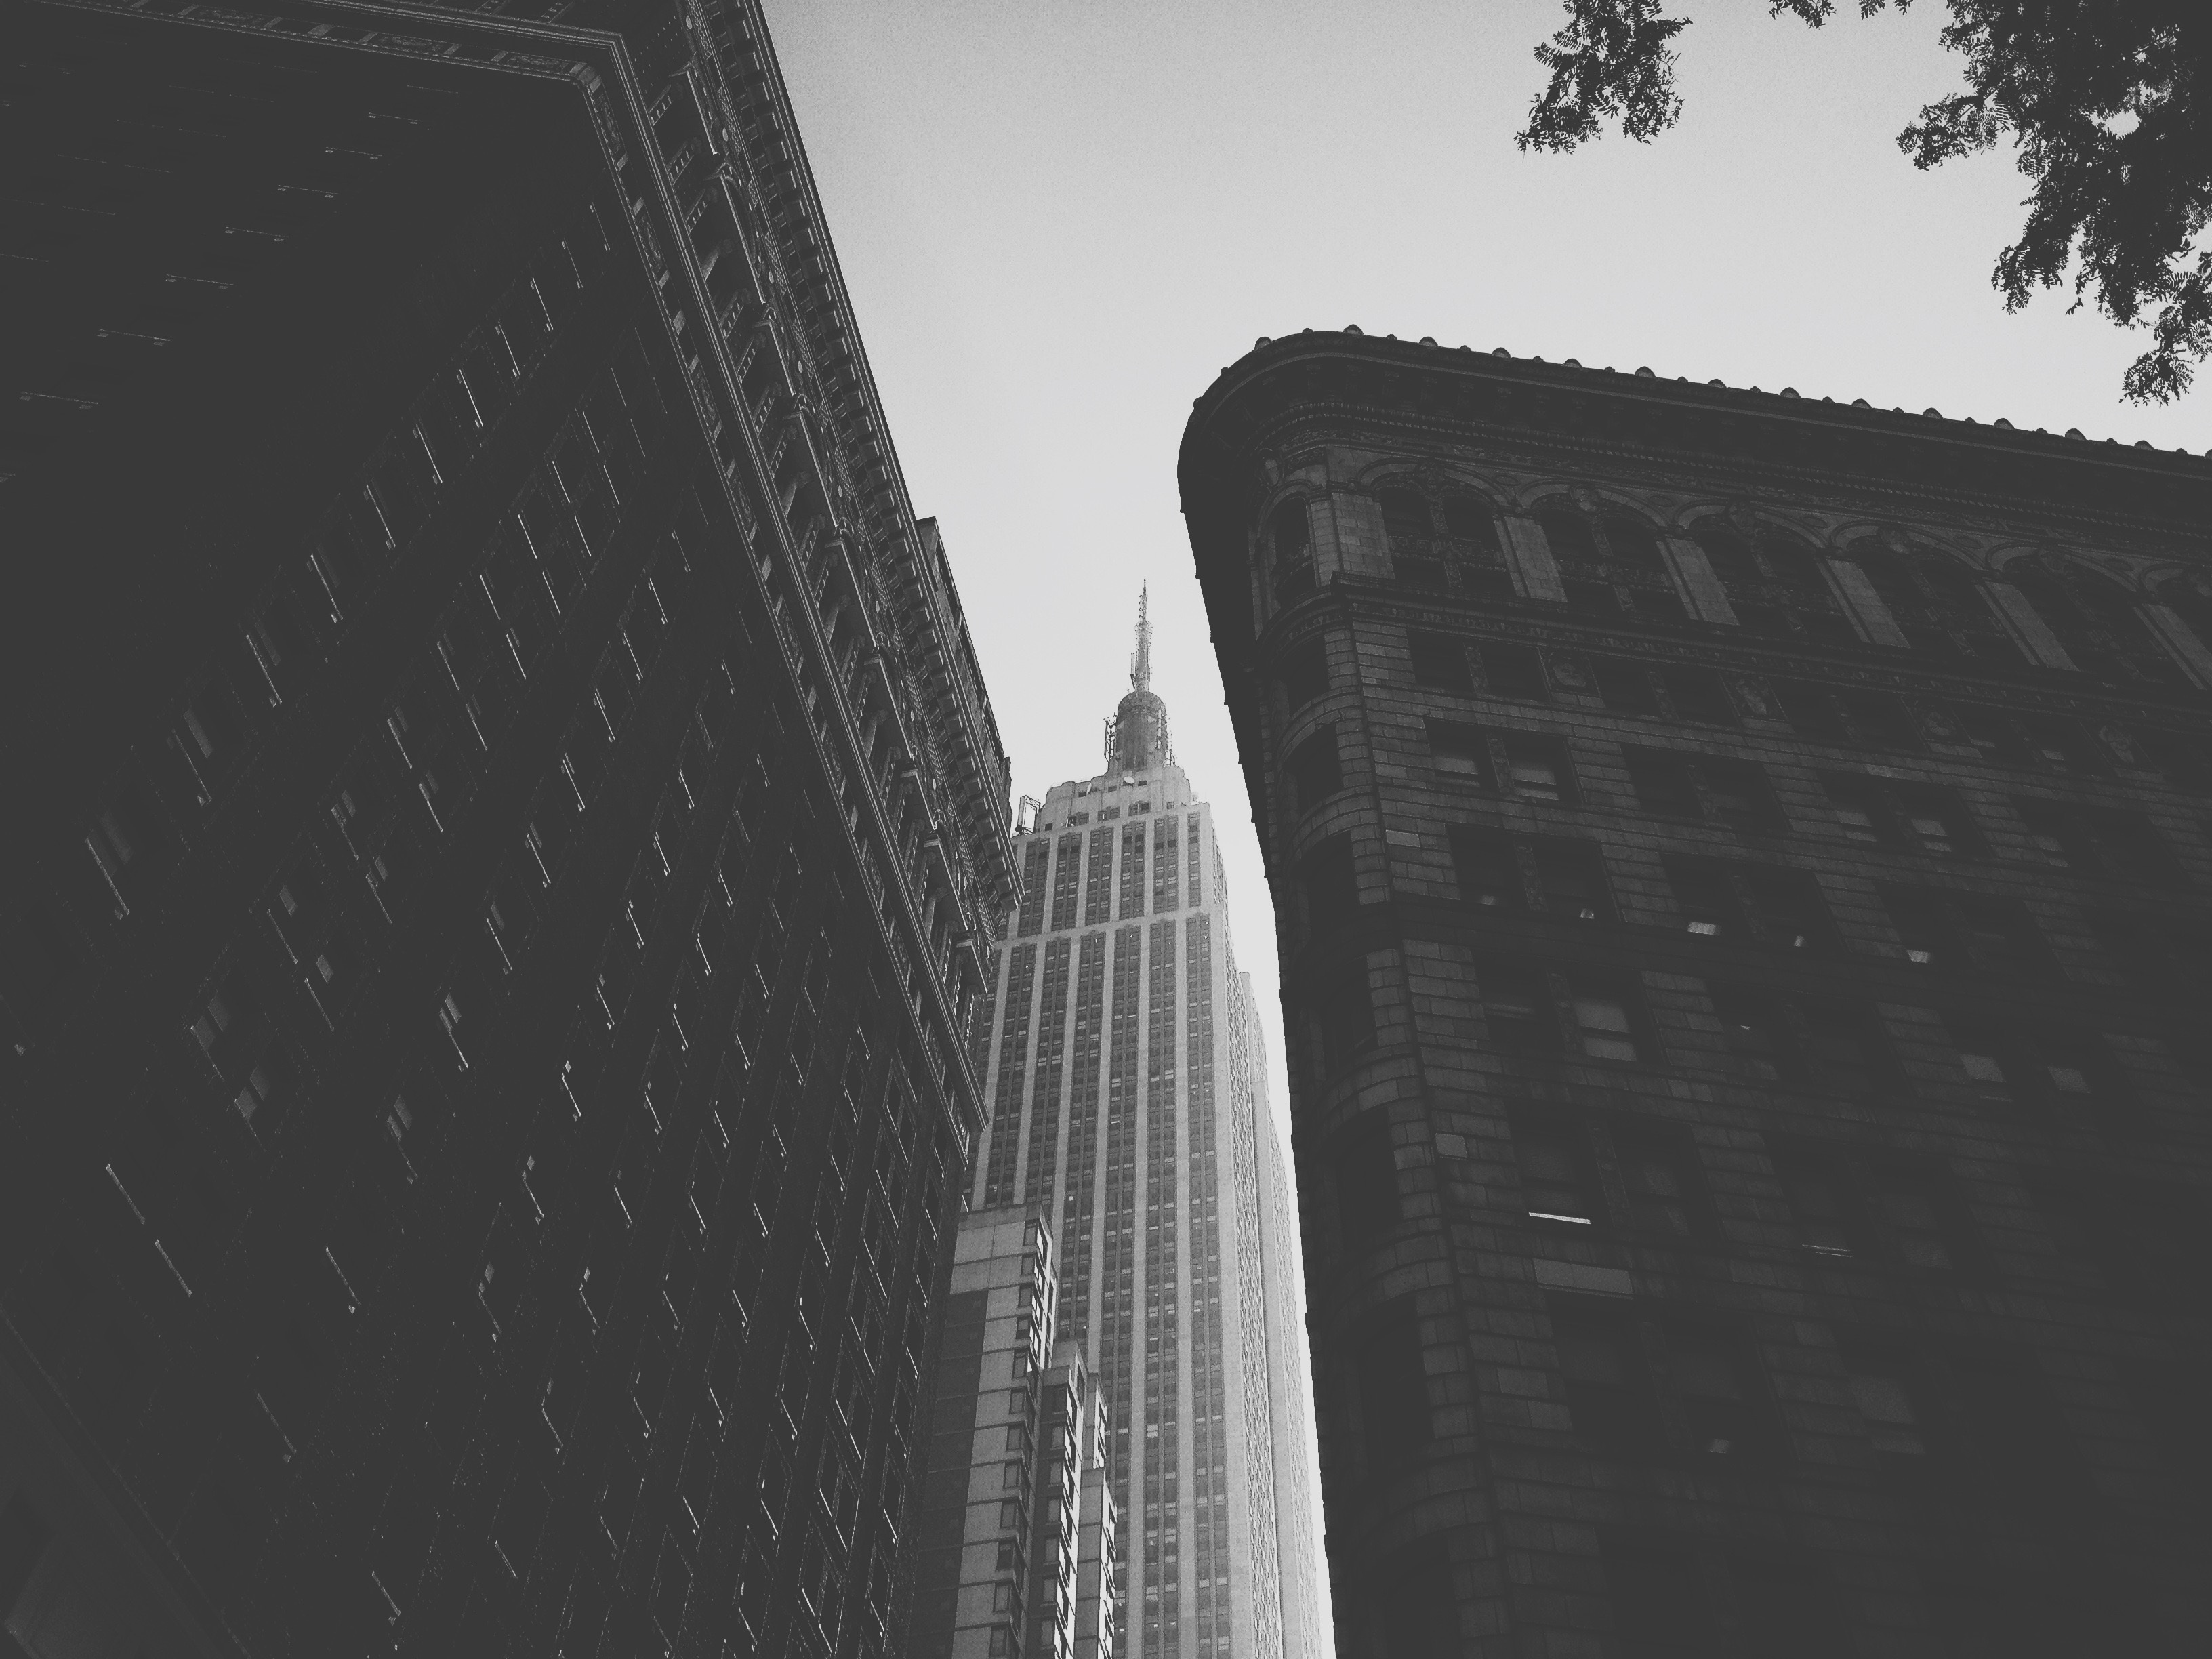
white, black, black and white, architecture, monochrome, urban area, atmospheric phenomenon, skyscraper, monochrome photography, metropolitan area, daytime, wall, sky, line, city, water, tower block, building, photography, metropolis, tree, reflection, downtown, style, tower